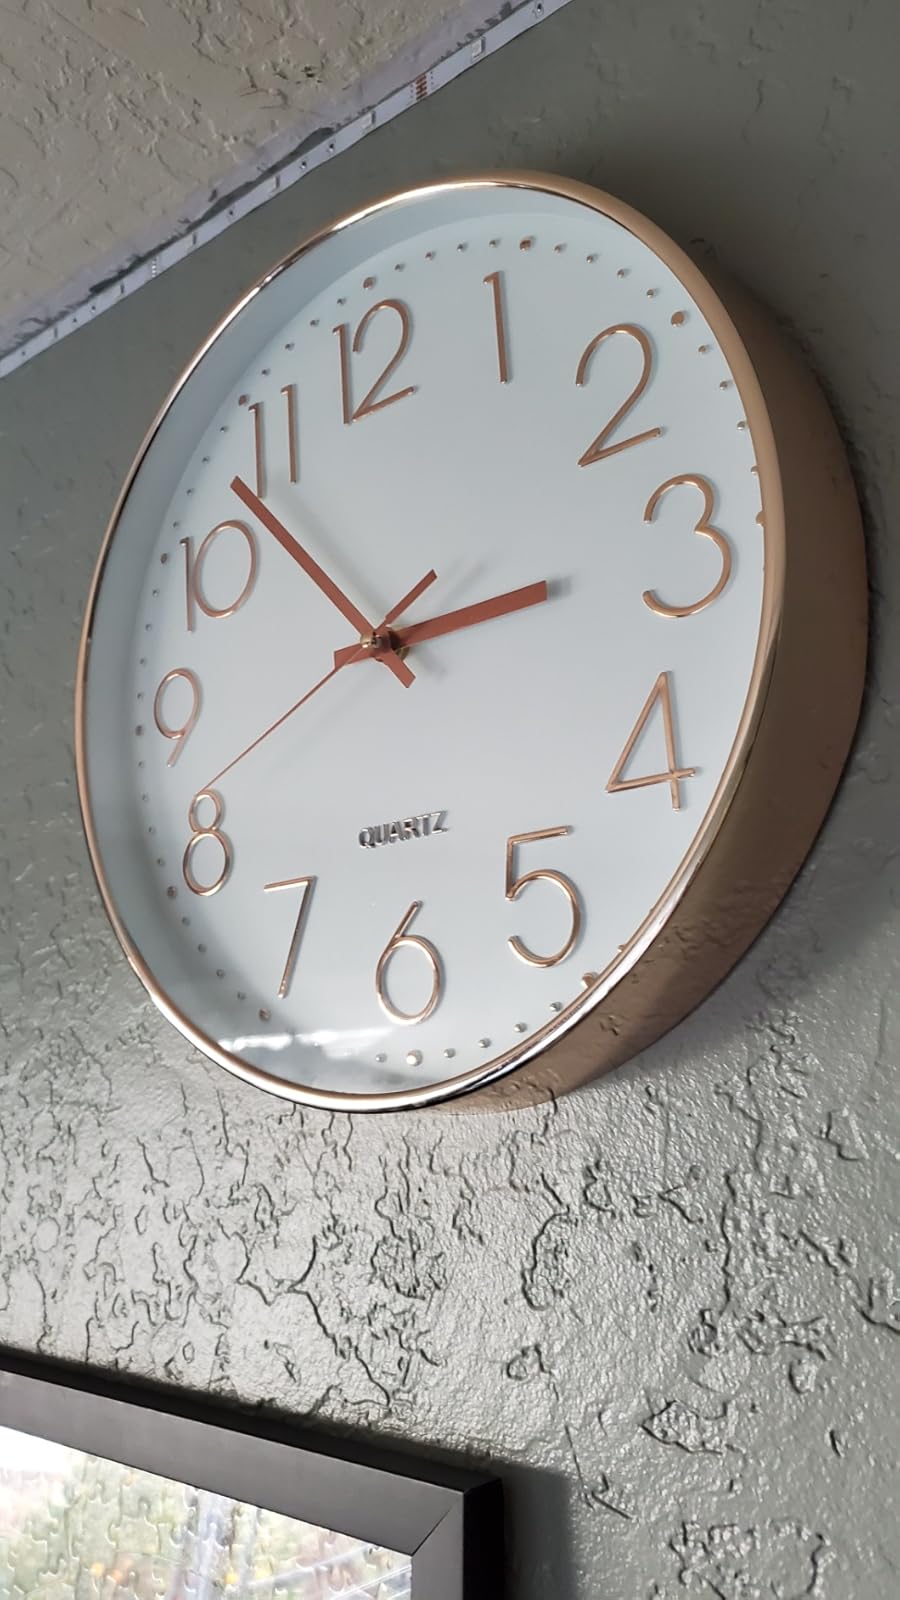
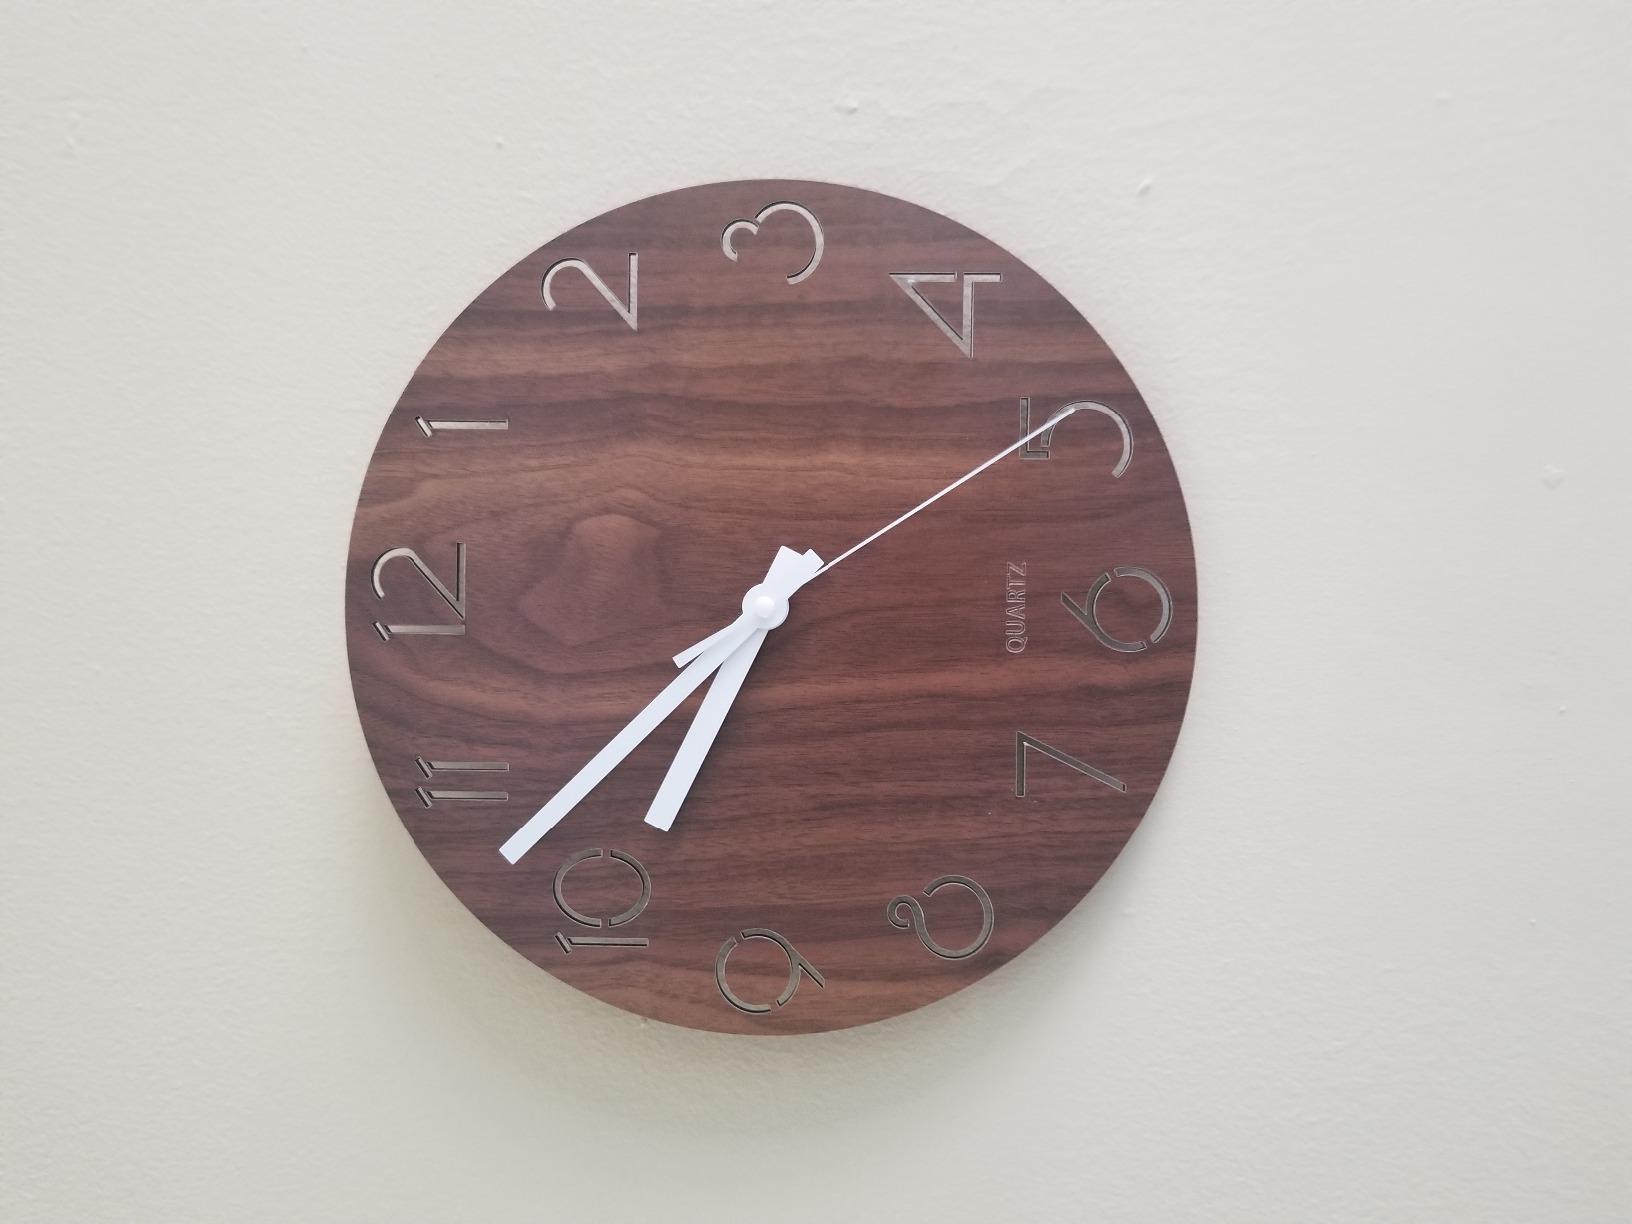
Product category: clock
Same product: no